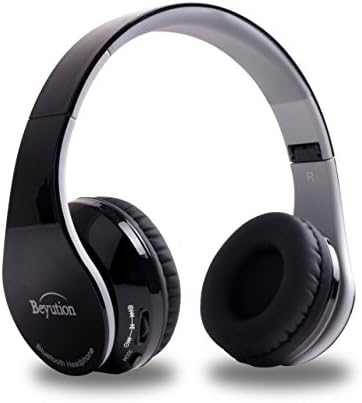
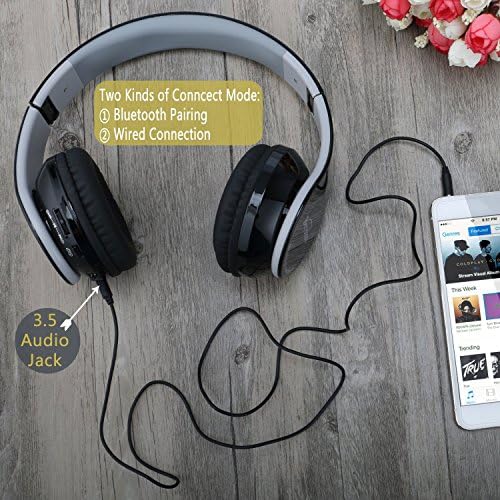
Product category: headphones
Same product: yes